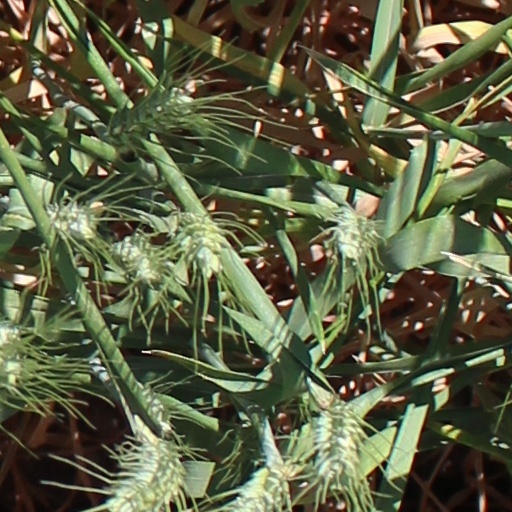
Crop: wheat